Betye Saar

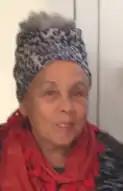
Saar in 2016

As of 2016, she celebrated her work with a couple parties and a solo show of new work at Roberts and Tilton Gallery (now Roberts Projects).